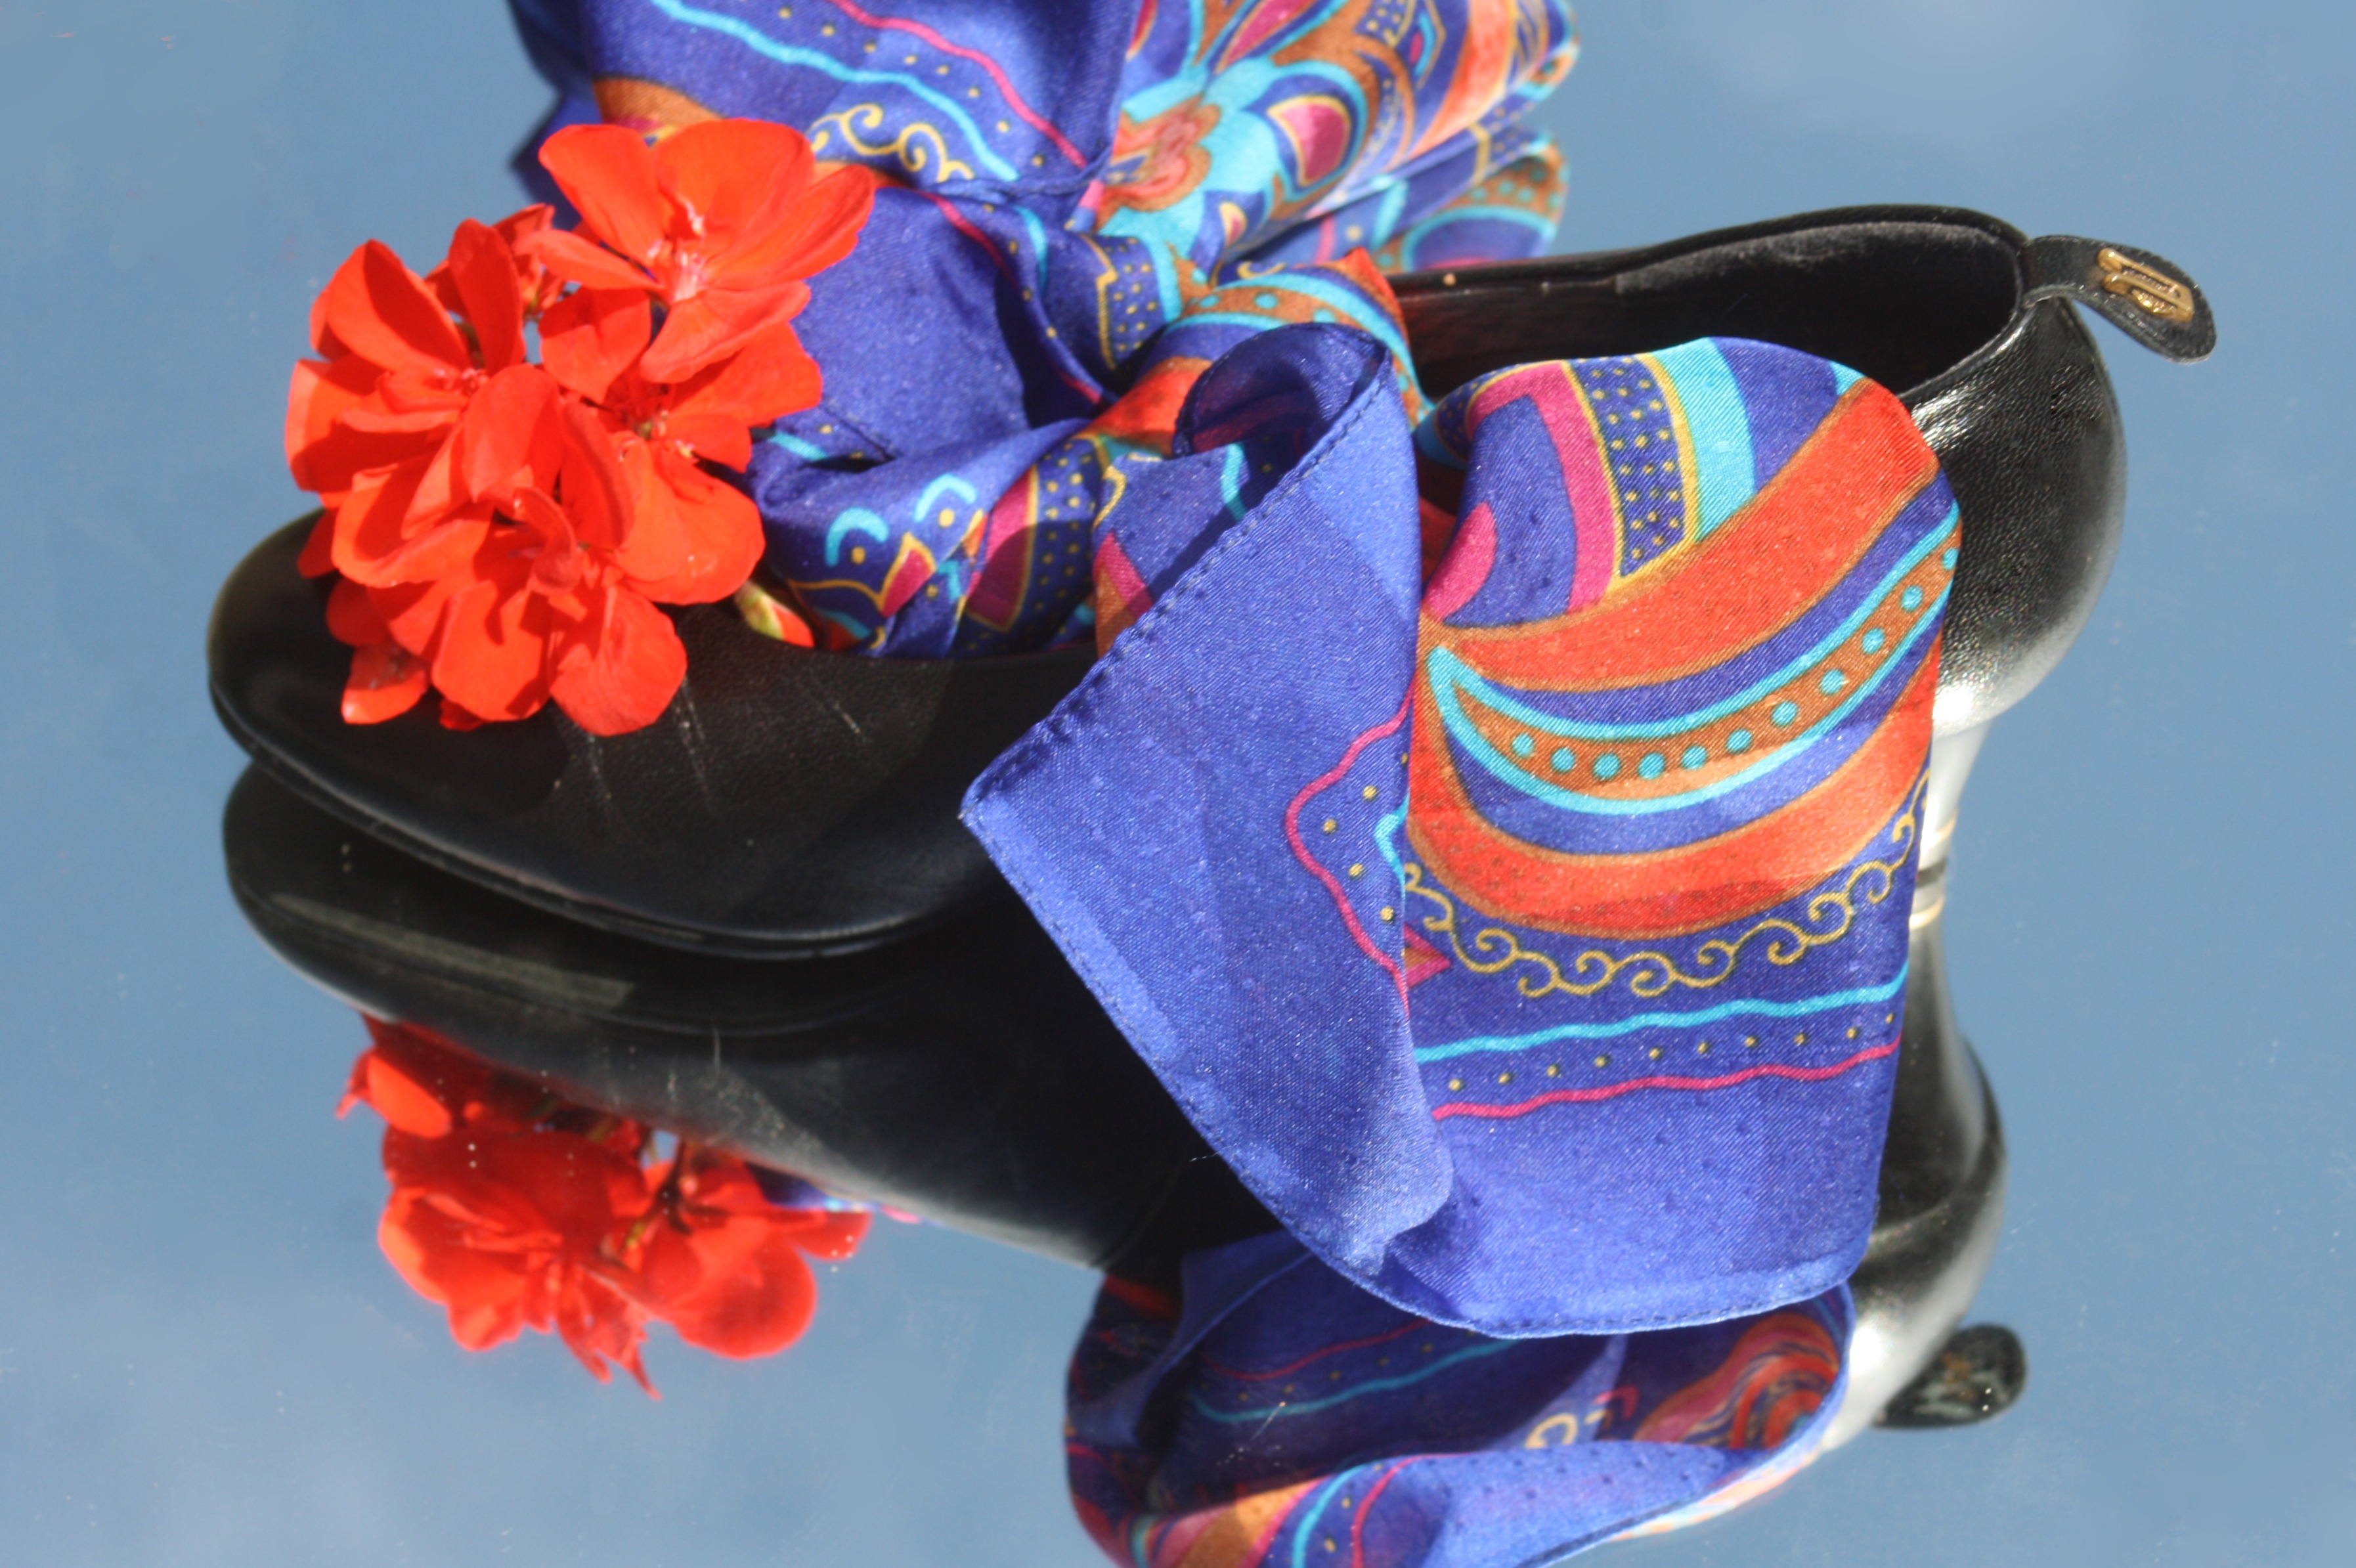
shoe, flower, evening, decoration, red, color, blue, cloth, toy, make up, geranium, mirrored, pumps, going out